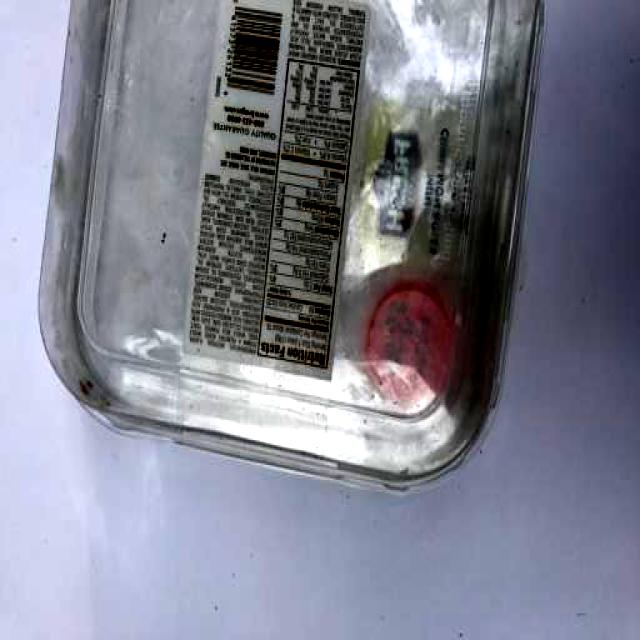
Label: Plastic